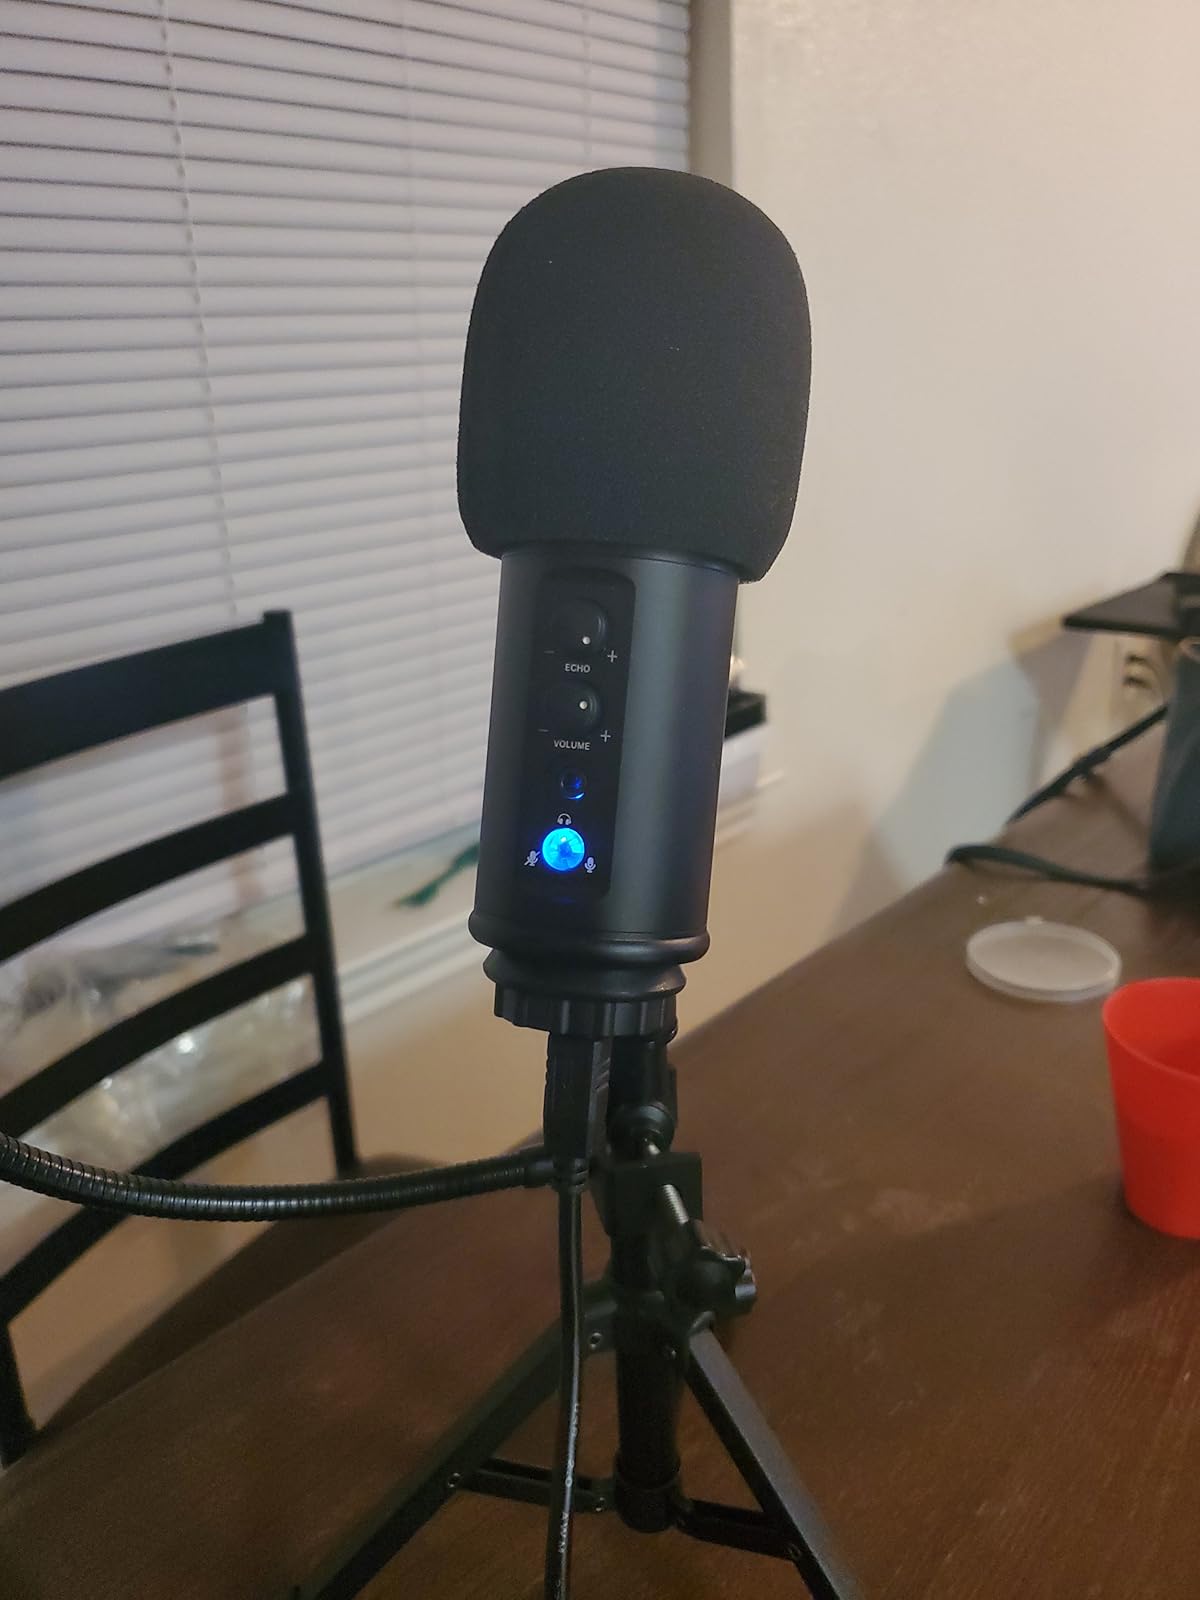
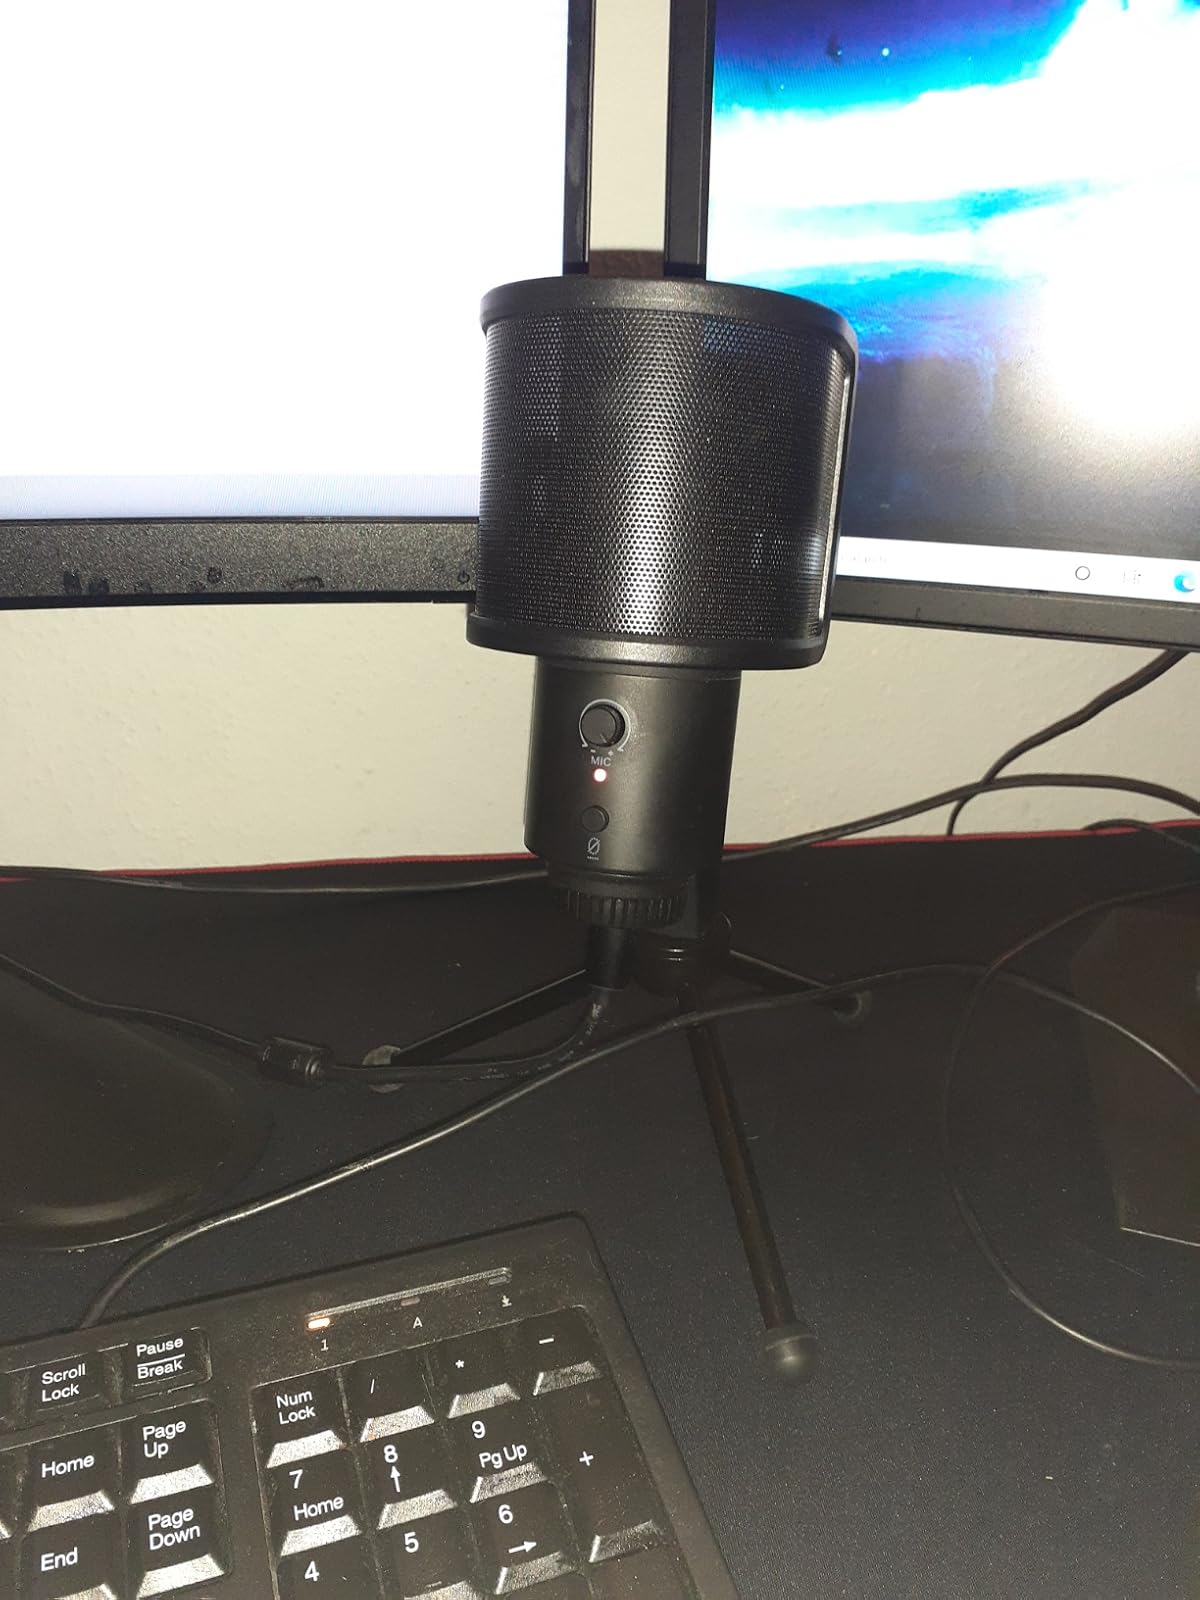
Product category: microphone
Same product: no